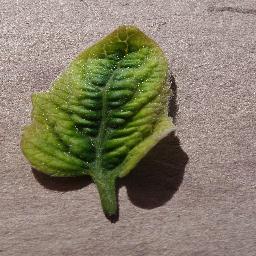
Label: Tomato___Tomato_Yellow_Leaf_Curl_Virus